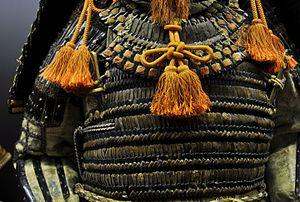
Armure (domaru tosei gusoku),début du XVIIème siècle, fin de l'époque Momoyama. Musée Ann et Gabriel Barbier-Mueller à Dallas (Texas), photographié au Musée des Arts Premiers, Quai Branly à Paris, lors d'une exposition.